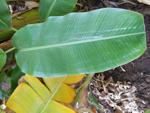
Label: xamthomonas